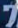
Number: 7